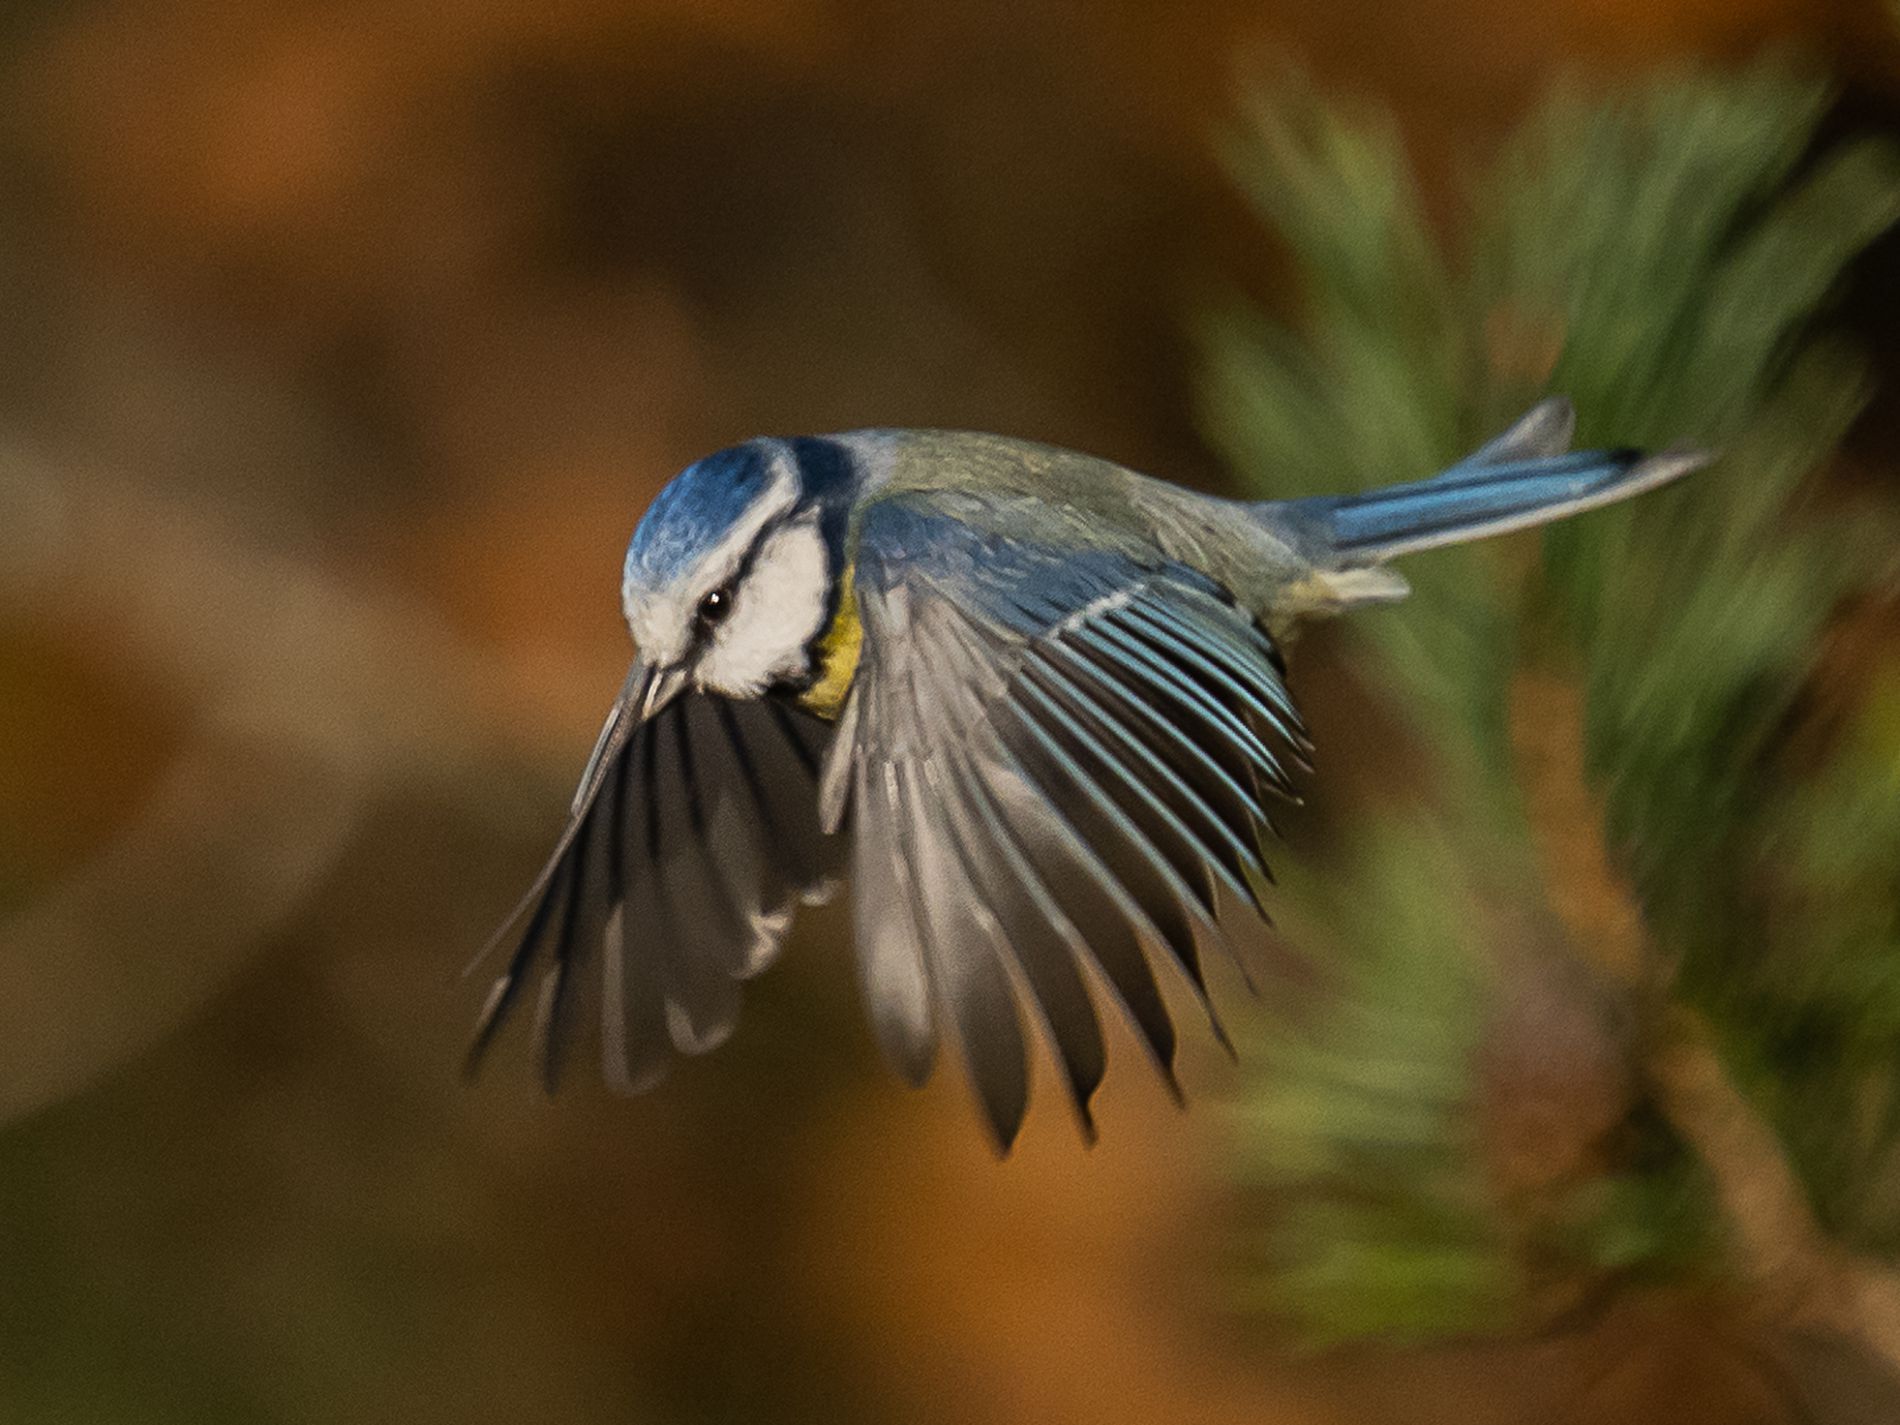
Bluebird in Action.
A photo of a beautiful blue bird in the middle of an air trip with a blurred background hinting at green foliage and earthy tones
close up shot of a blue bird with beautiful colorful feathers, the color palette is rich with blue, gray, white, black colors of the birds feathers, the natural soft lighting highlighting the details of the image, the dynamic style of the photo alongside with the peaceful mood create quite atmosphere suitable for the scene which admire the beauty of nature.
Labels: Animal, Bird, Jay, Blue Jay, Bluebird, Finch, Flying, Blurred background
Camera: OLYMPUS CORPORATION E-M1MarkIII
Lens: M.40-150mm F2.8 + MC-14
Aperture: F4
Exposure: 1/3200 sec
ISO: 500
Focal length: 210.0 mm